Emmy Noether

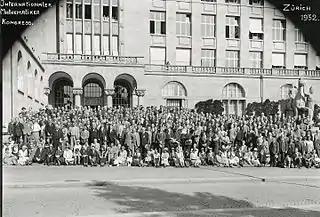
Noether visited Zürich in 1932 to deliver a plenary address at the International Congress of Mathematicians.

In September of the same year, Noether delivered a plenary address ("großer Vortrag") on "Hyper-complex systems in their relations to commutative algebra and to number theory" at the International Congress of Mathematicians in Zürich. The congress was attended by 800 people, including Noether's colleagues Hermann Weyl, Edmund Landau, and Wolfgang Krull. There were 420 official participants and twenty-one plenary addresses presented. Apparently, Noether's prominent speaking position was a recognition of the importance of her contributions to mathematics. The 1932 congress is sometimes described as the high point of her career.